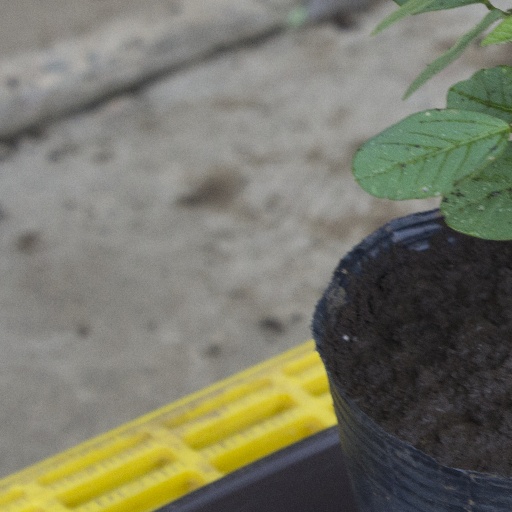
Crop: soybean